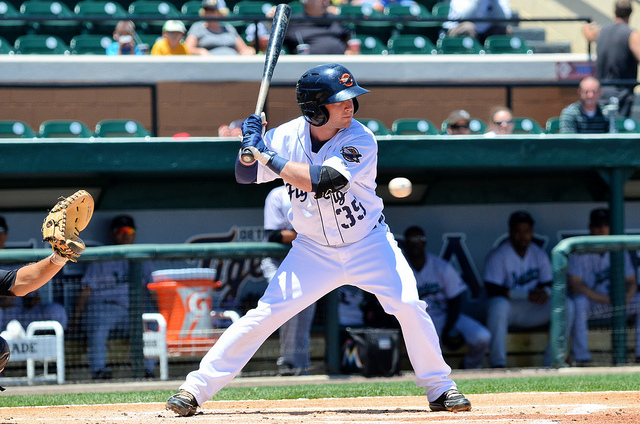
một cầu thủ đánh bóng giơ gậy lên cao để chuẩn bị đánh bóng